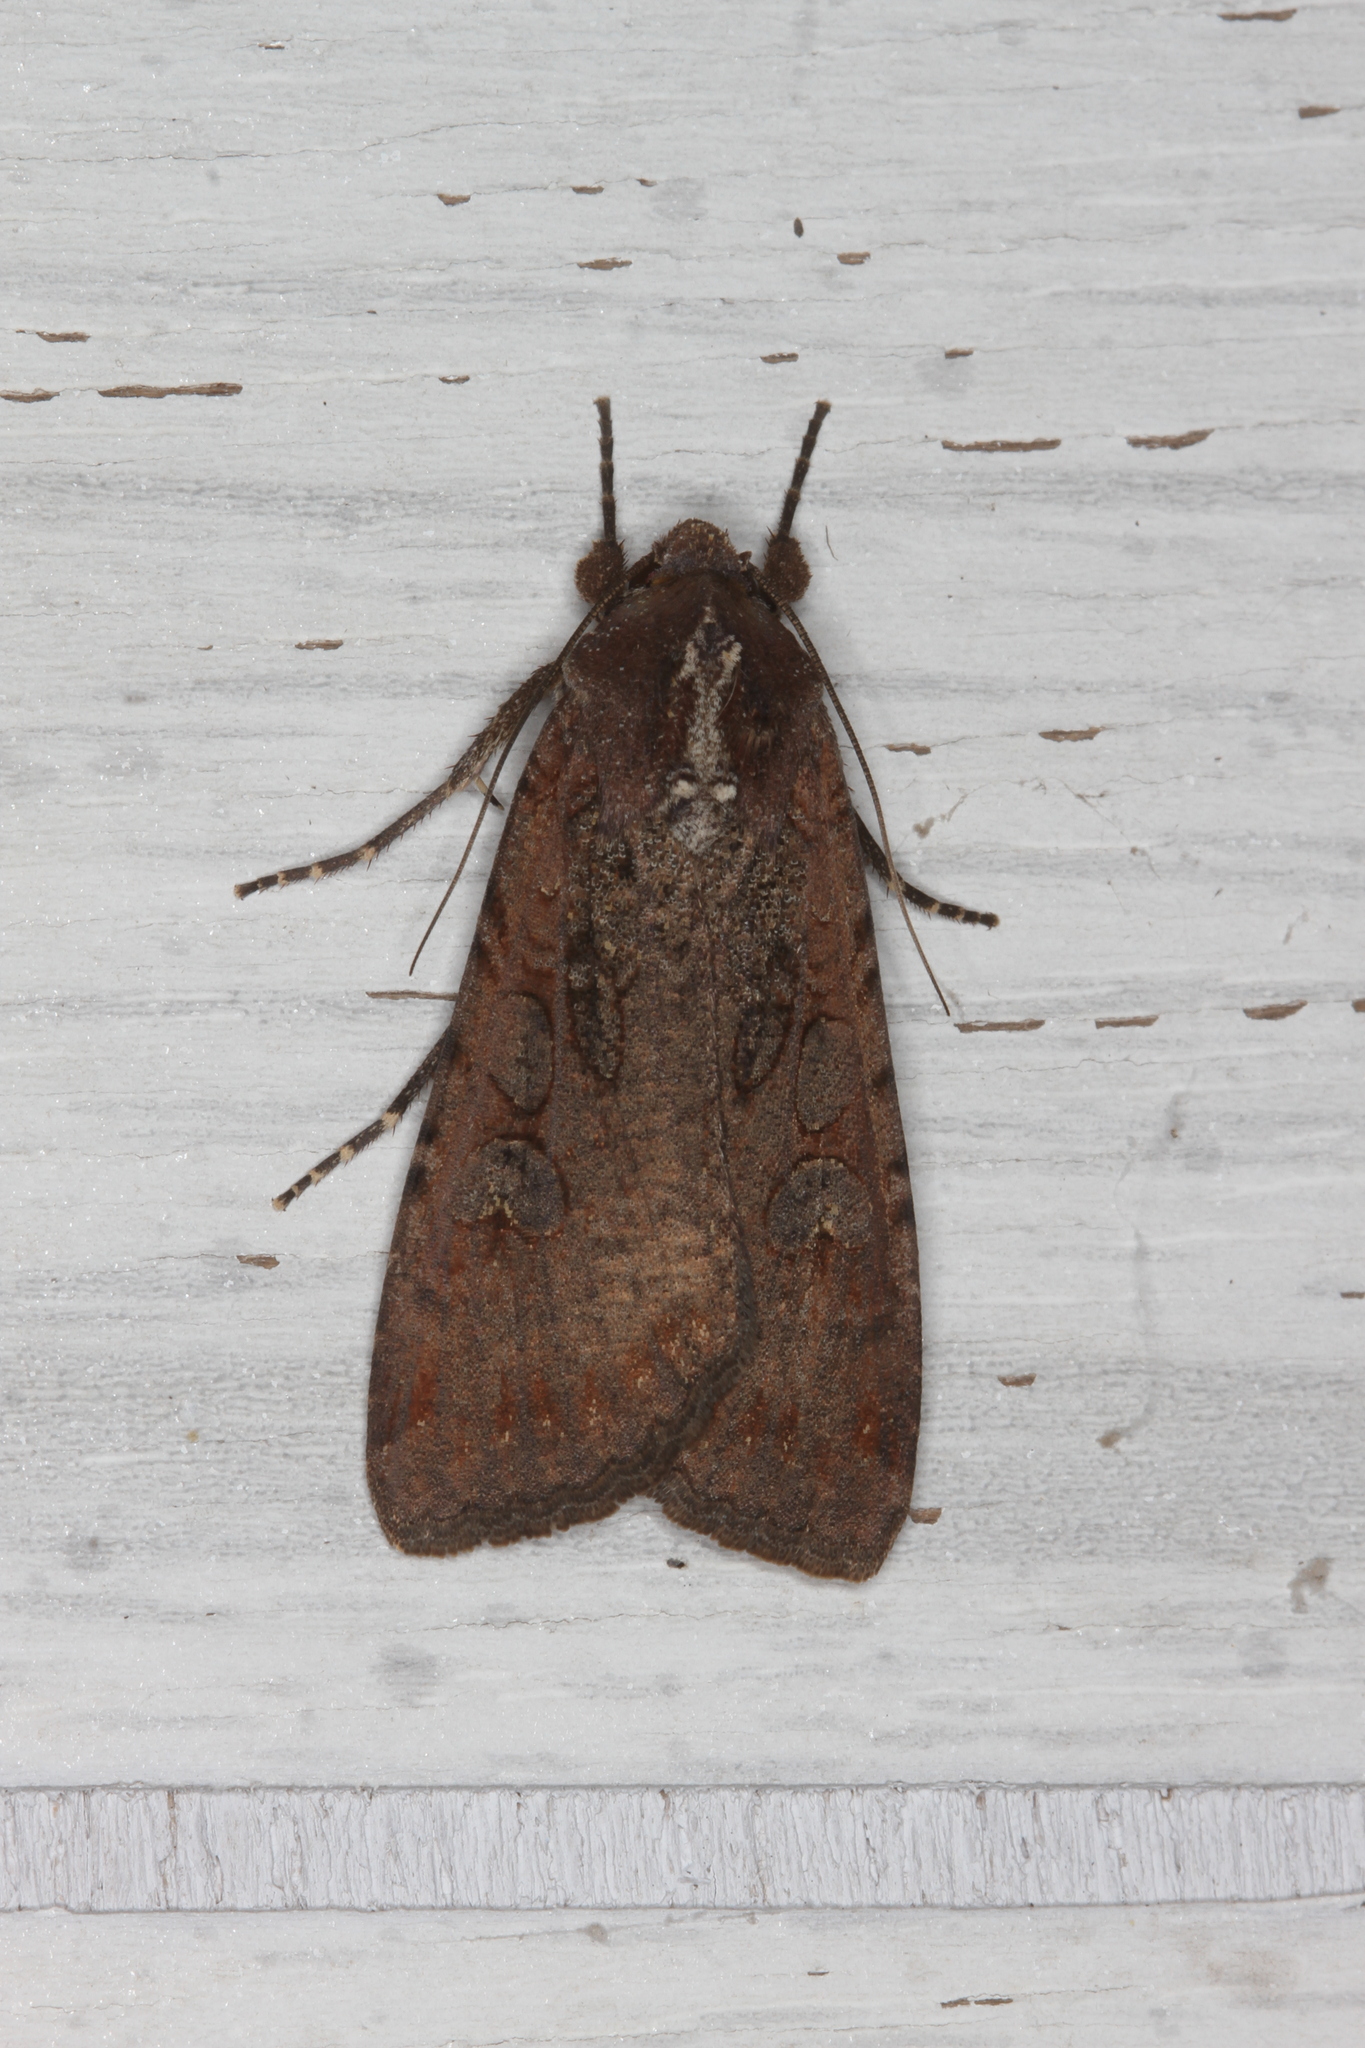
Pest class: cutworms